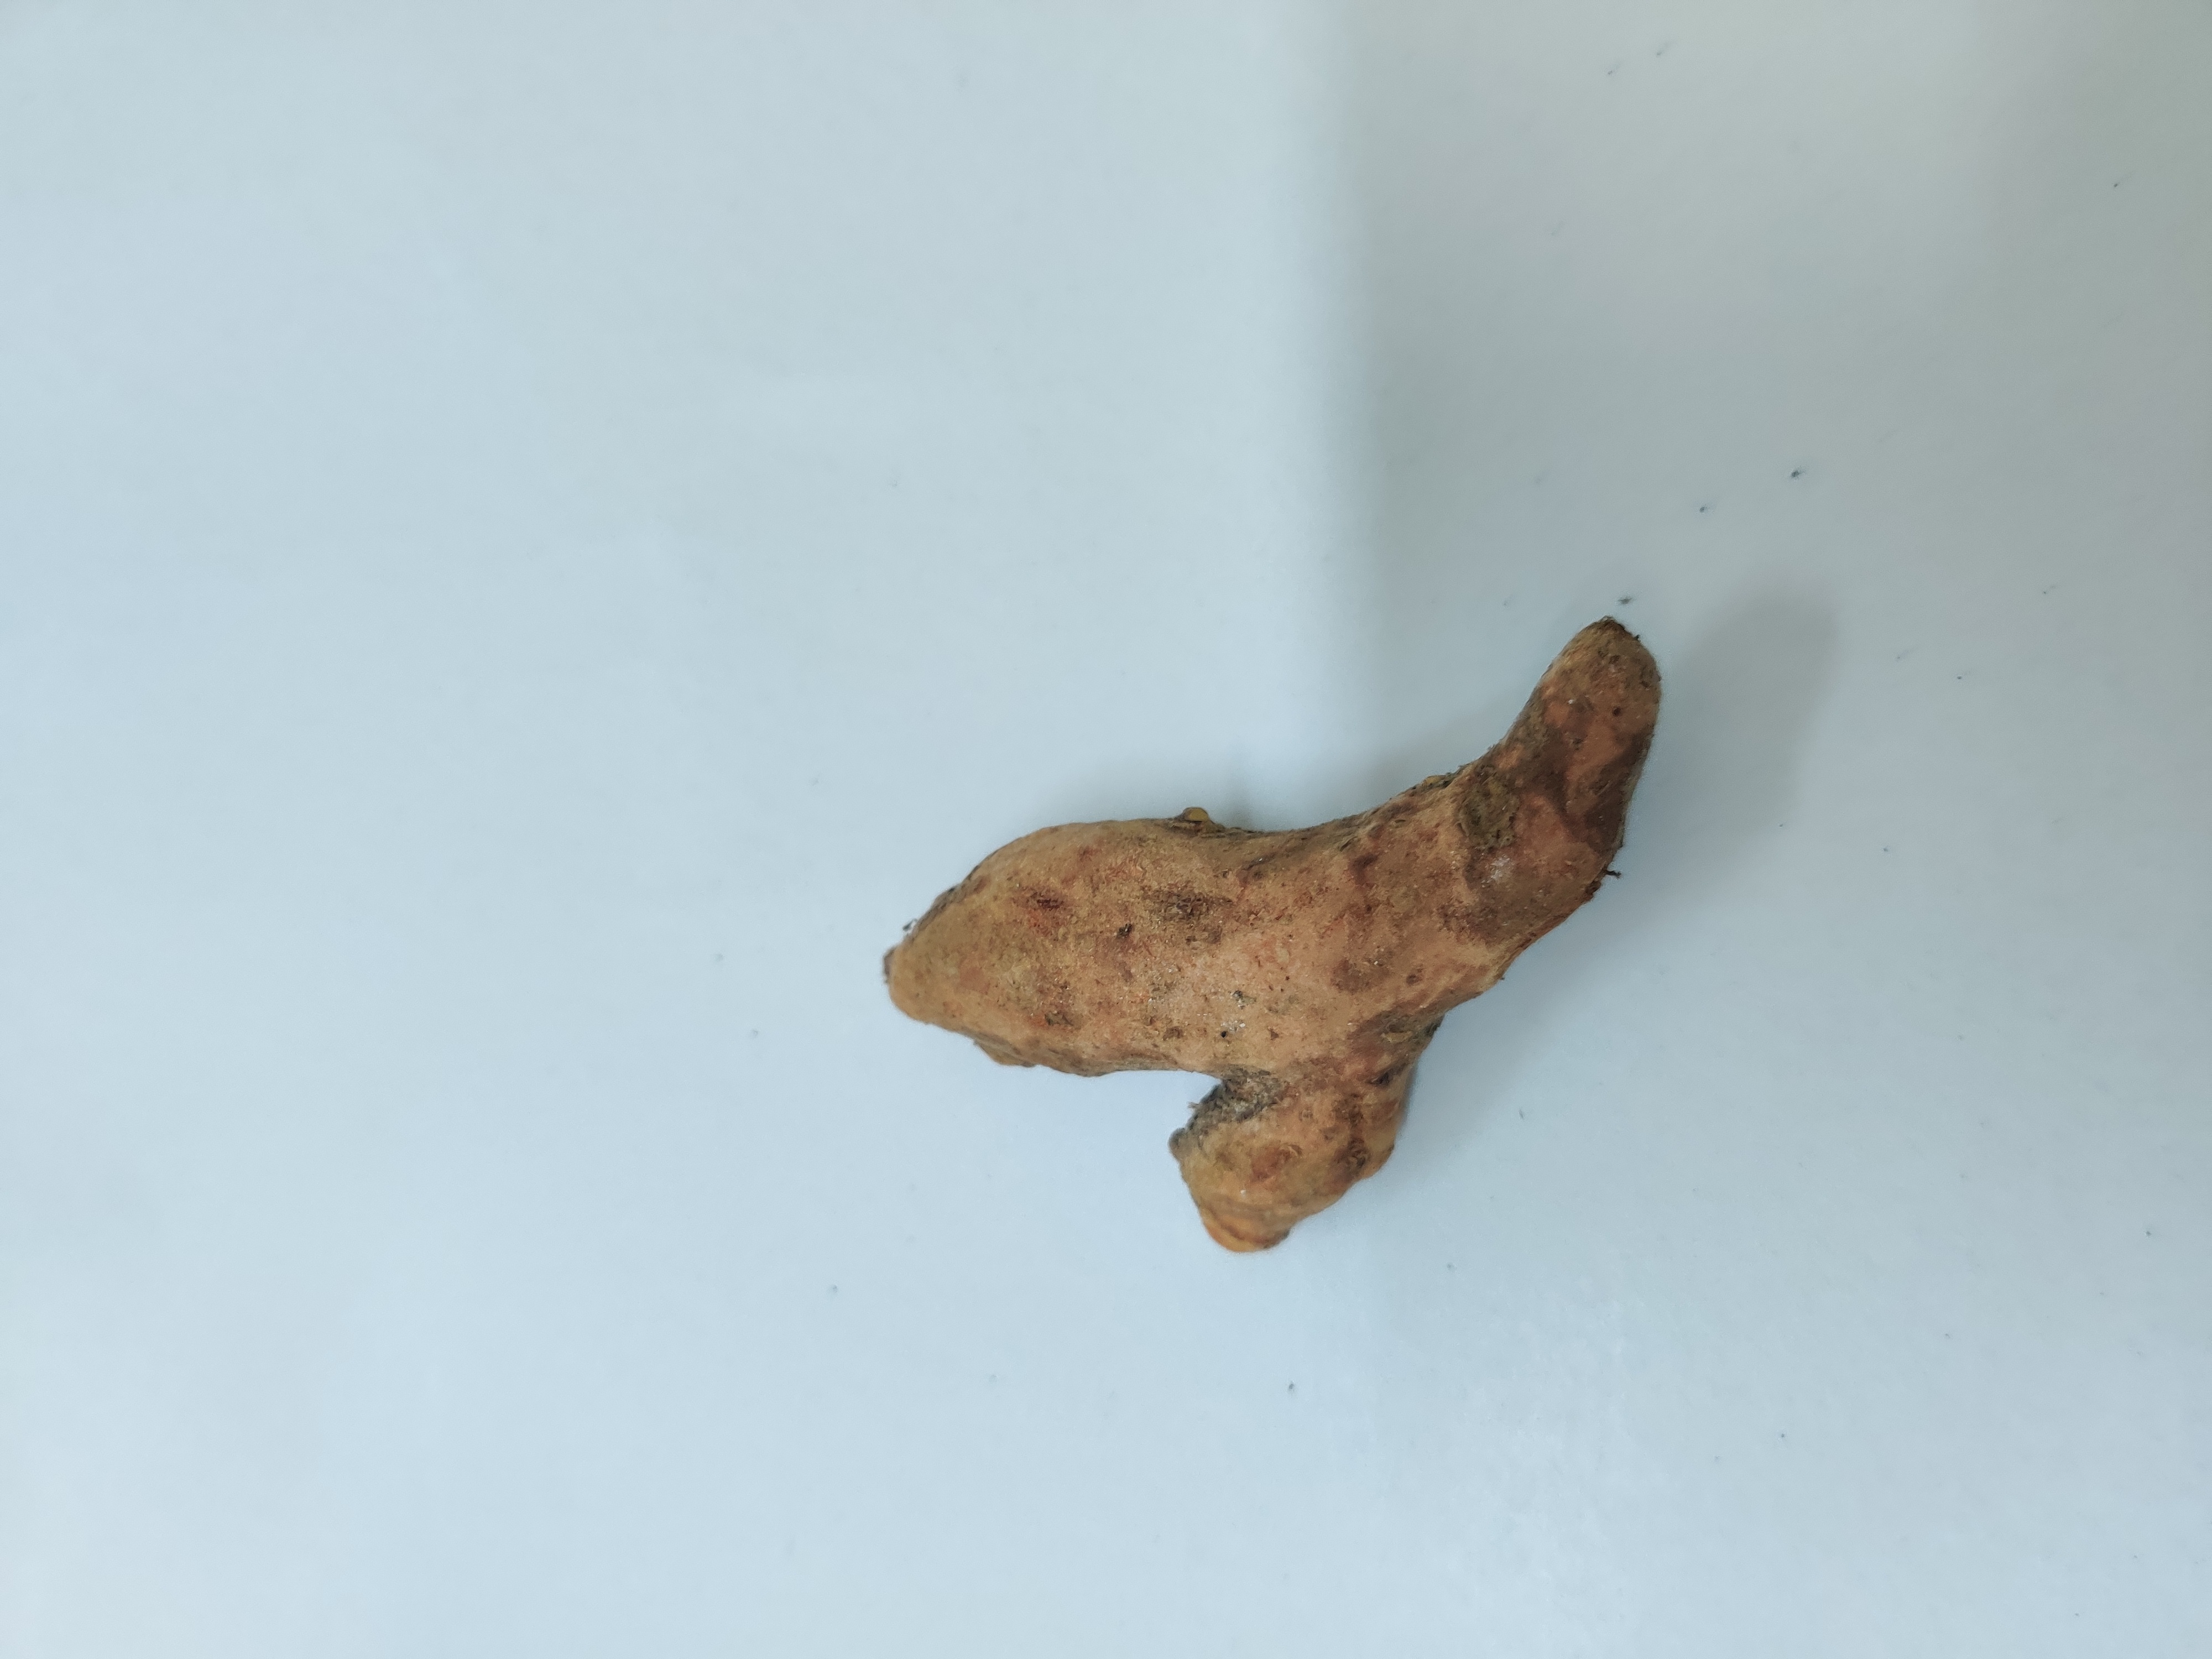
Crop: Turmeric
Condition: Severely Damaged